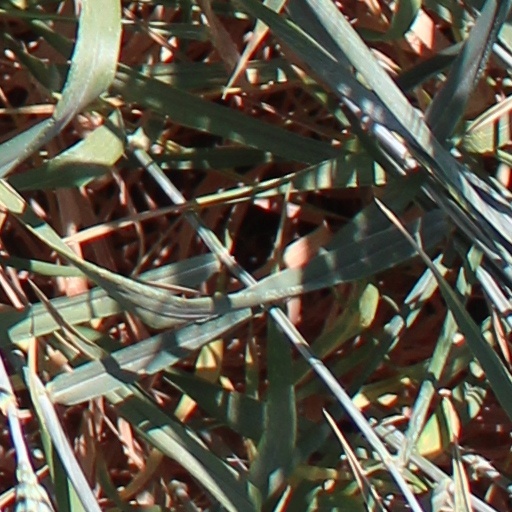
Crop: wheat